George McIntosh

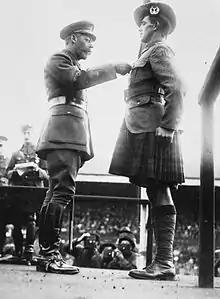
Private McIntosh is presented with the Victoria Cross by King George V

George Imlach McIntosh VC (24 April 1897 – 20 June 1968) was a Scottish recipient of the Victoria Cross, the highest and most prestigious award for gallantry in the face of the enemy that can be awarded to British and Commonwealth forces.